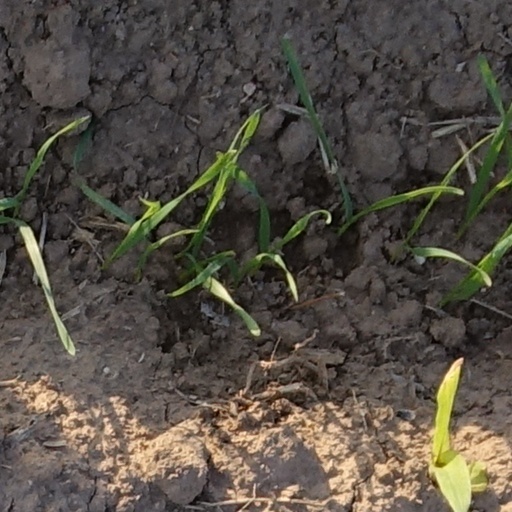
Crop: wheat